8th Special Operations Squadron

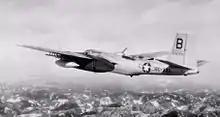
Douglas B-26B-51-DL Invader – 44-34331, 8th Bombardment Squadron, Over Korea on a daylight flight in June or July 1950. The aircraft was shot down by flak 17 February 1951.

On 15 September 1950 the US 1st Marine Division, ROK marines and 7th Infantry Division troops led the surprise attack at Inchon. The landing met with little resistance and was resounding success with few casualties. On 16 September 1950, the Eighth Army launched an offensive to break out of the Pusan Perimeter and link up with the Inchon forces away. Supporting Eighth Army, the 8th flew 60 medium altitude, 99 low-level, and 298 night intruder sorties. During these missions they dropped 422 tons of explosives.